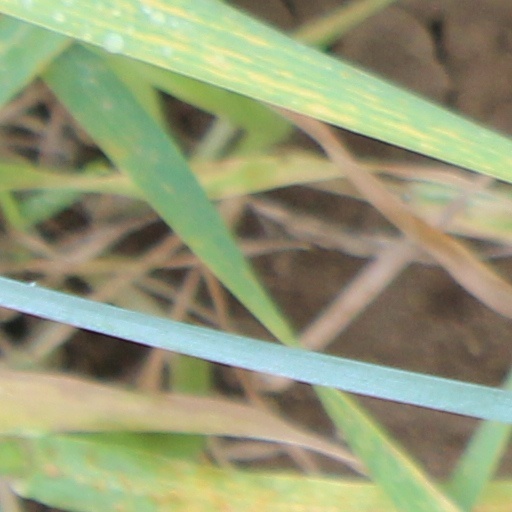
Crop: wheat